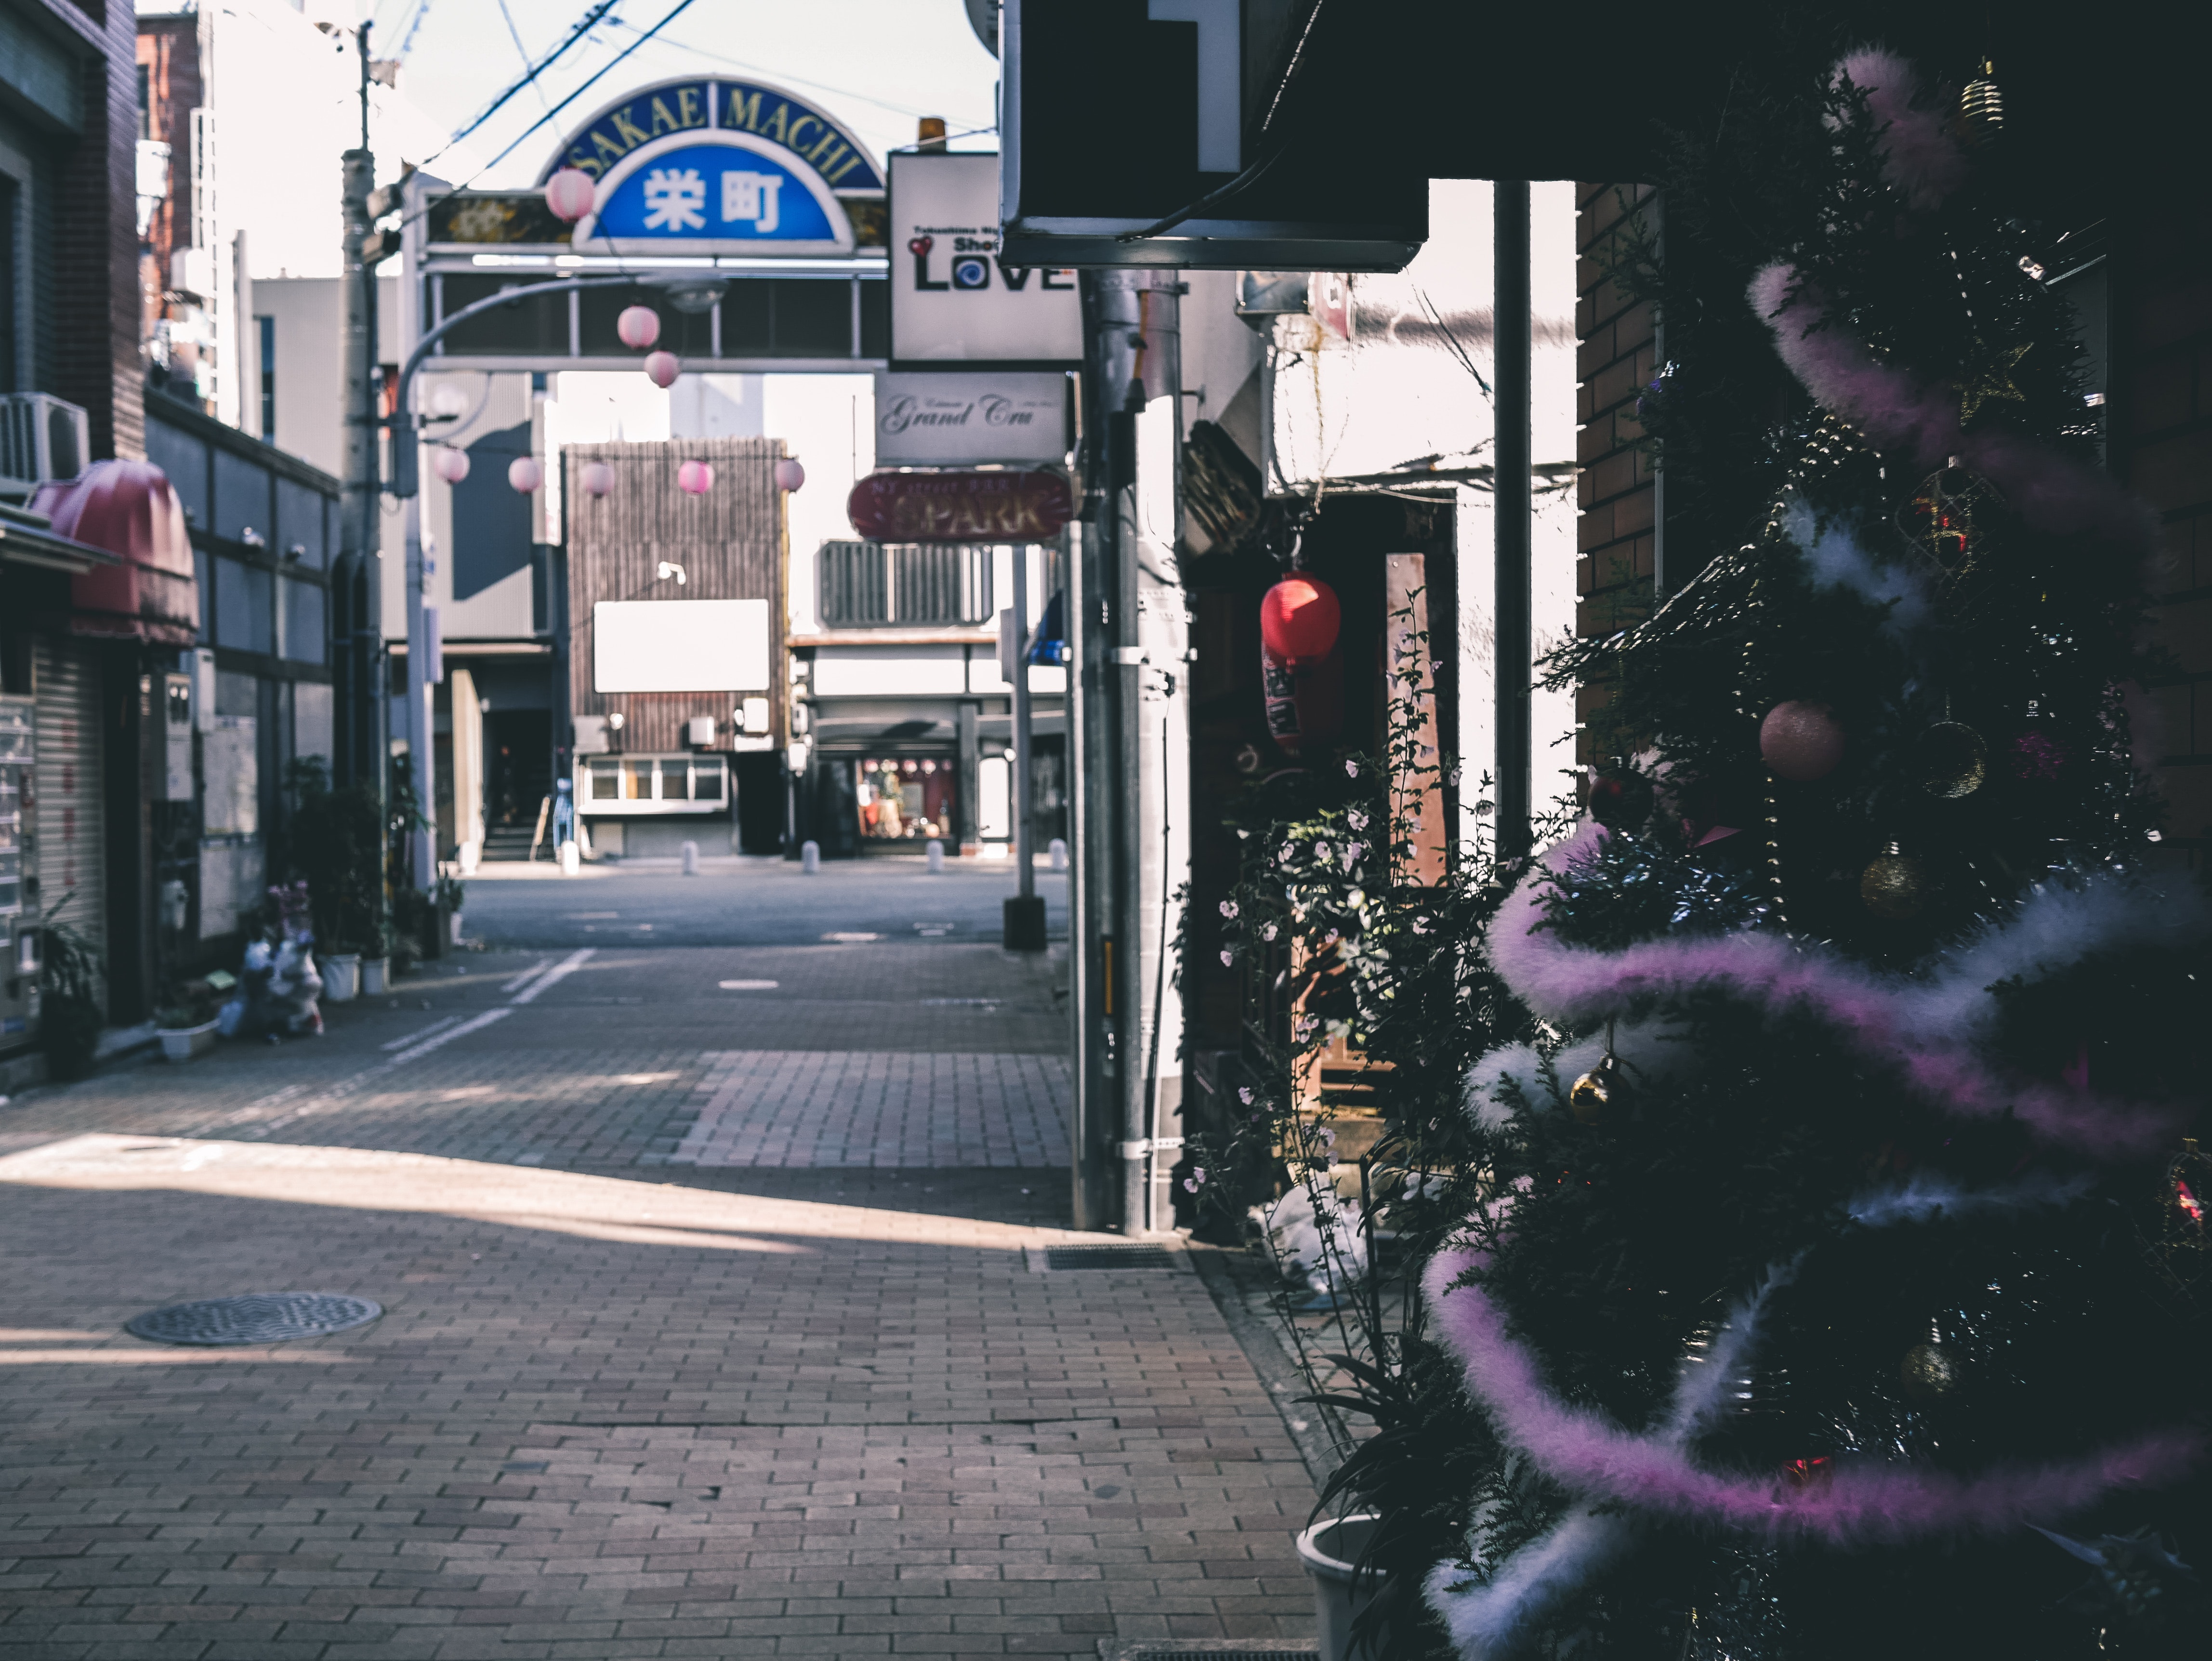
street, town, urban area, snapshot, pink, road, lane, infrastructure, neighbourhood, tree, city, architecture, alley, building, photography, winter, road surface, downtown, plant, pedestrian, sidewalk